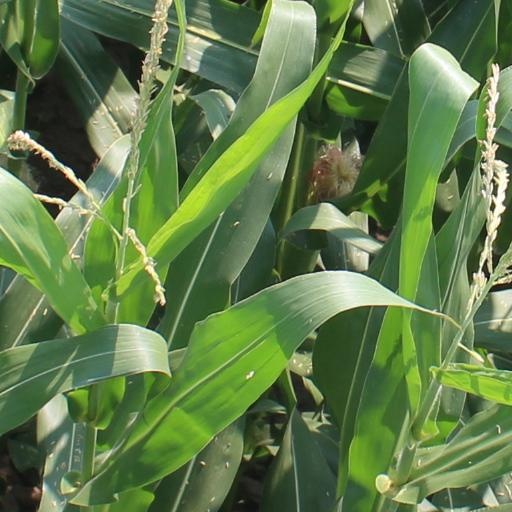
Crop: maize; corn